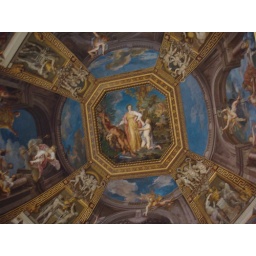
This ceiling uses some really expensive blue stone for the blue, same used by the Last Judgement in the Sistine Chapel.